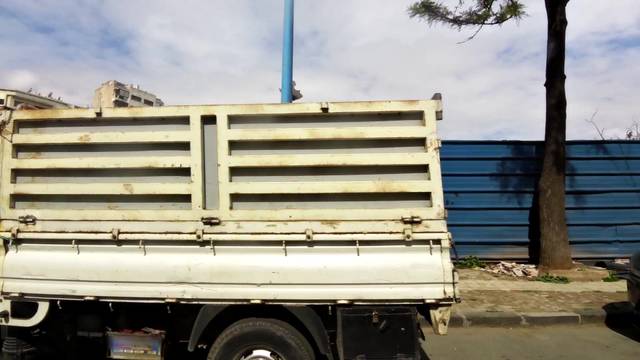
Region: Morocco
Coordinates: 33.585, -7.64